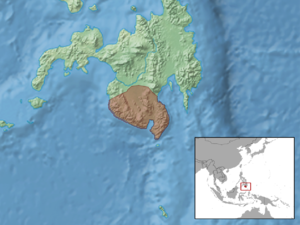
Brachymeles pathfinderi est une espèce de sauriens de la famille des Scincidae.